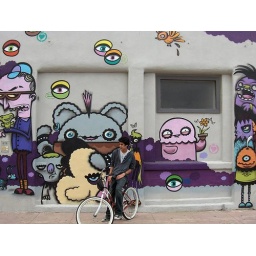
This is a wall by vence beach in LA. Beautiful background. Larger version